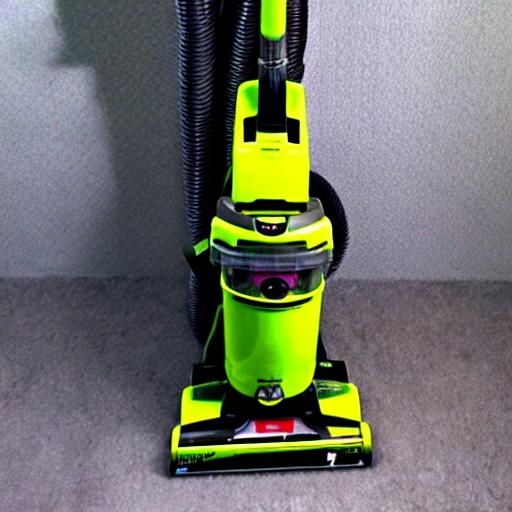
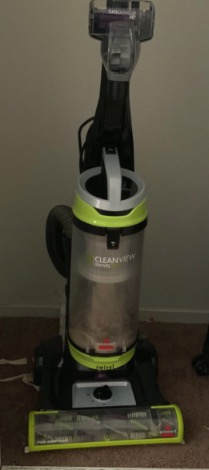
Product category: items_vacuum
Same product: no